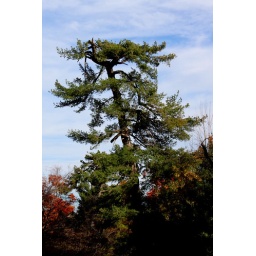
Evergreen tree against blue sky, University of Arkansas campus. Unusual shape is due to damage from 2009 ice storm.